Kayla Miracle

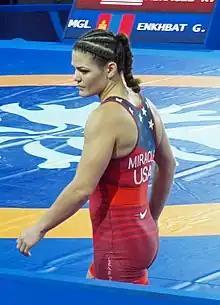
Kayla Miracle at the 2021 World Wrestling Championships in Oslo, Norway

Kayla Colleen Kiyoko Miracle (born April 26, 1996) is an American wrestler competing through Campbellsville University, Kentucky. She is currently majoring in Sports Management.